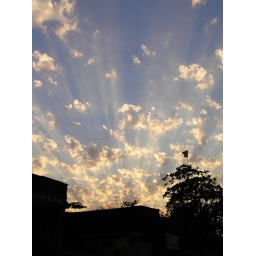
A really spectacular sunset lights up the sky near my apartment building